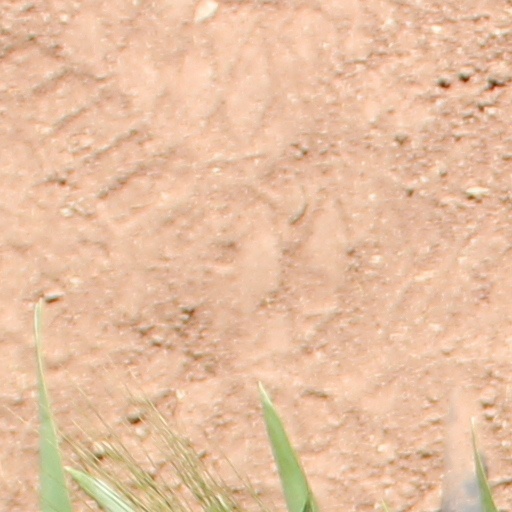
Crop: wheat